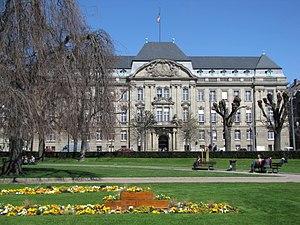
Alsace, Bas-Rhin, Strasbourg, Préfecture du Bas-Rhin (1911), 5 place de la République. This building is inscrit au titre des Monuments Historiques. It is indexed in the Base Mérimée, a database of architectural heritage maintained by the French Ministry of Culture,
La place de la République est située dans le quartier de la Neustadt à Strasbourg.